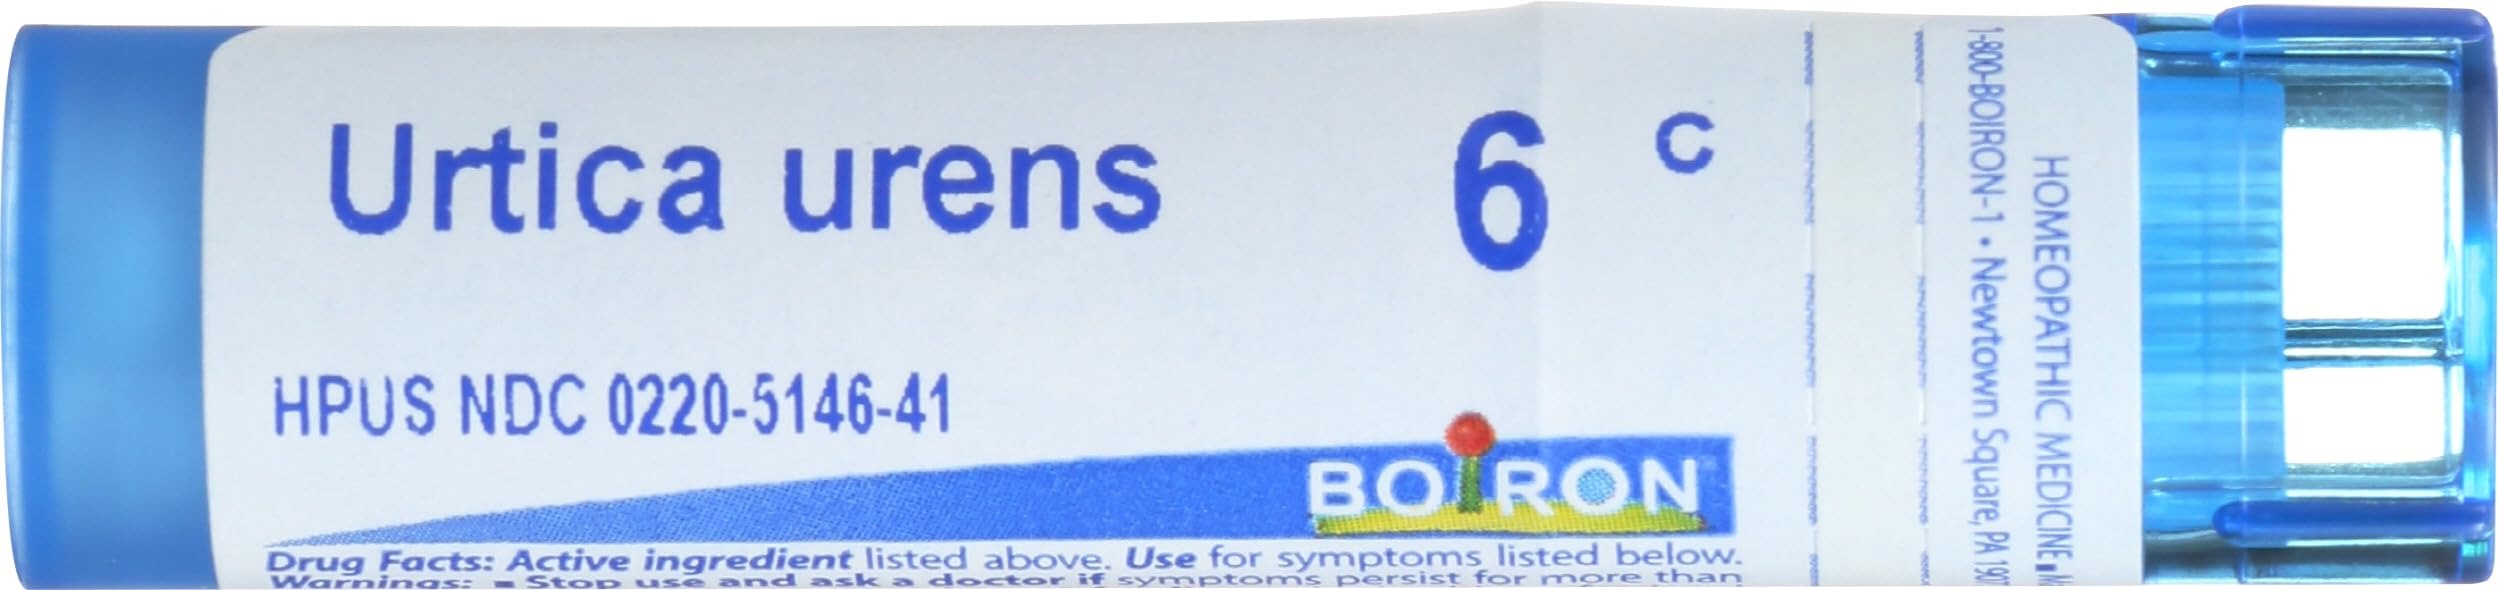
Item Name: BOIRON Urtica Urens 6 C, 80 CT
Bullet Point 1: Boiron
Bullet Point 2: Keep Out Of Reach Of Children
Bullet Point 3: One 80 Count Tube Of Urtica Urens Homeopathic Medicine
Product Description: Urtica Urens Skin Rash Due To Food Allergies Common Name: Dwarf Nettle Directions Adults And Children: Dissolve 5 Pellets In The Mouth 3 Times A Day Until Relieved Or As Directed By A Doctor. Active Ingredients Urtica Urens 3x To 30x - 3c To 30c Hpus Inactive Ingredients Sucrose, Lactose The Letters Hpus Indicate That These Ingredients Are Officially Included In The Homeopathic Pharmacopeia Of The United States. Warnings Do Not Use If Pellet-Dispenser Seal Is Broken. Stop Use And Ask A Doctor If Symptoms Persist For More Than 3 Days Or Worsen. If Pregnant Or Breast-Feeding, Ask A Health Professional Before Use. Keep Out Of Reach Of Children. Other Information Contains Approximately 80 Pellets.
Value: 80.0
Unit: Count

Price: 8.49